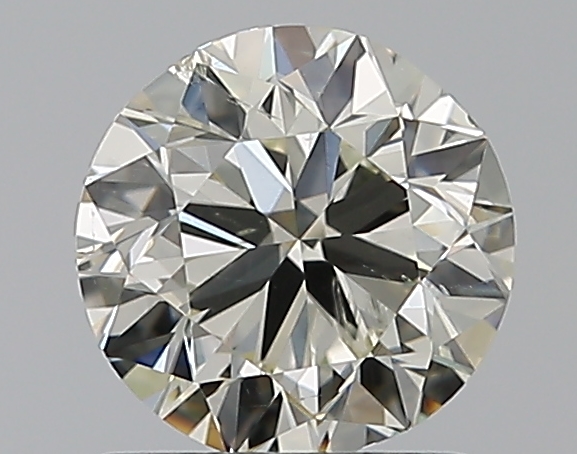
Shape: round
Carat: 1
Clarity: SI2
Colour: M
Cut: VG
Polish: VG
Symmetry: GD
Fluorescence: F
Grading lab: GIA
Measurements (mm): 6.2 x 6.3 x 3.95